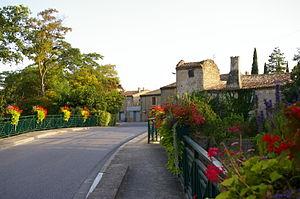
Leuc est une commune française, située dans le département de l'Aude en région Occitanie.